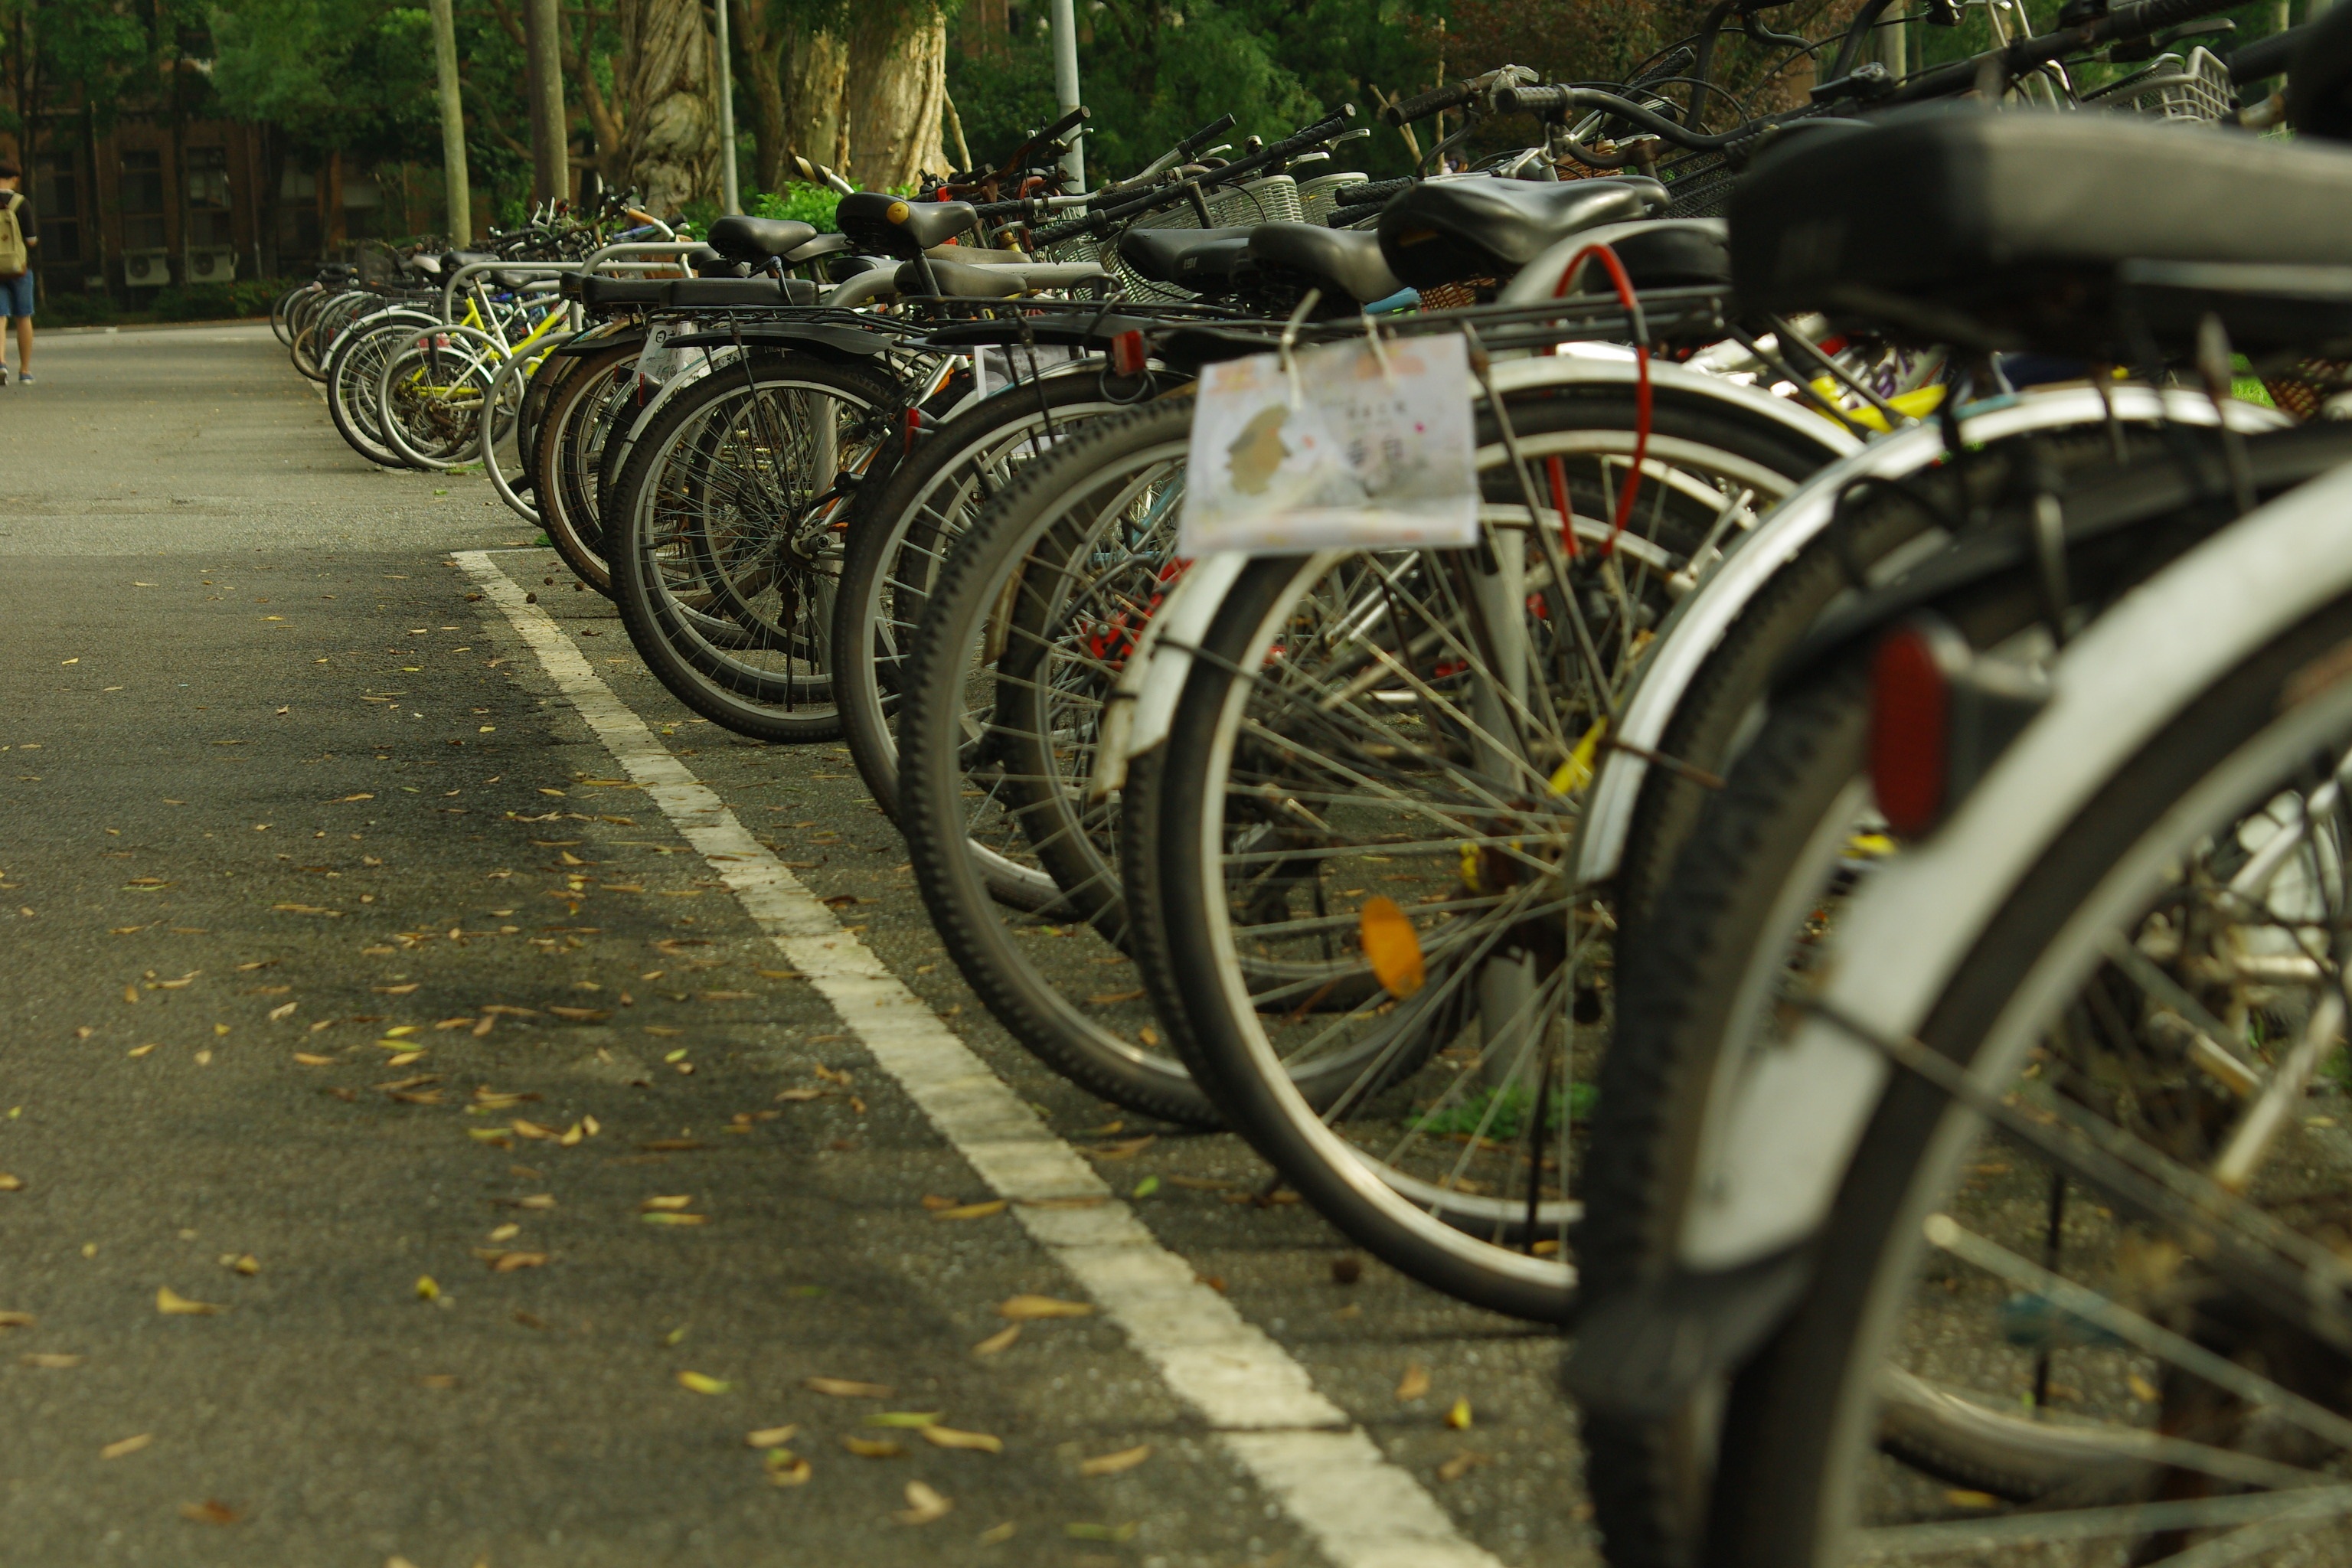
wheel, bicycle, vehicle, motorcycle, sports equipment, cycling, taiwan, street photography, land vehicle, newnham